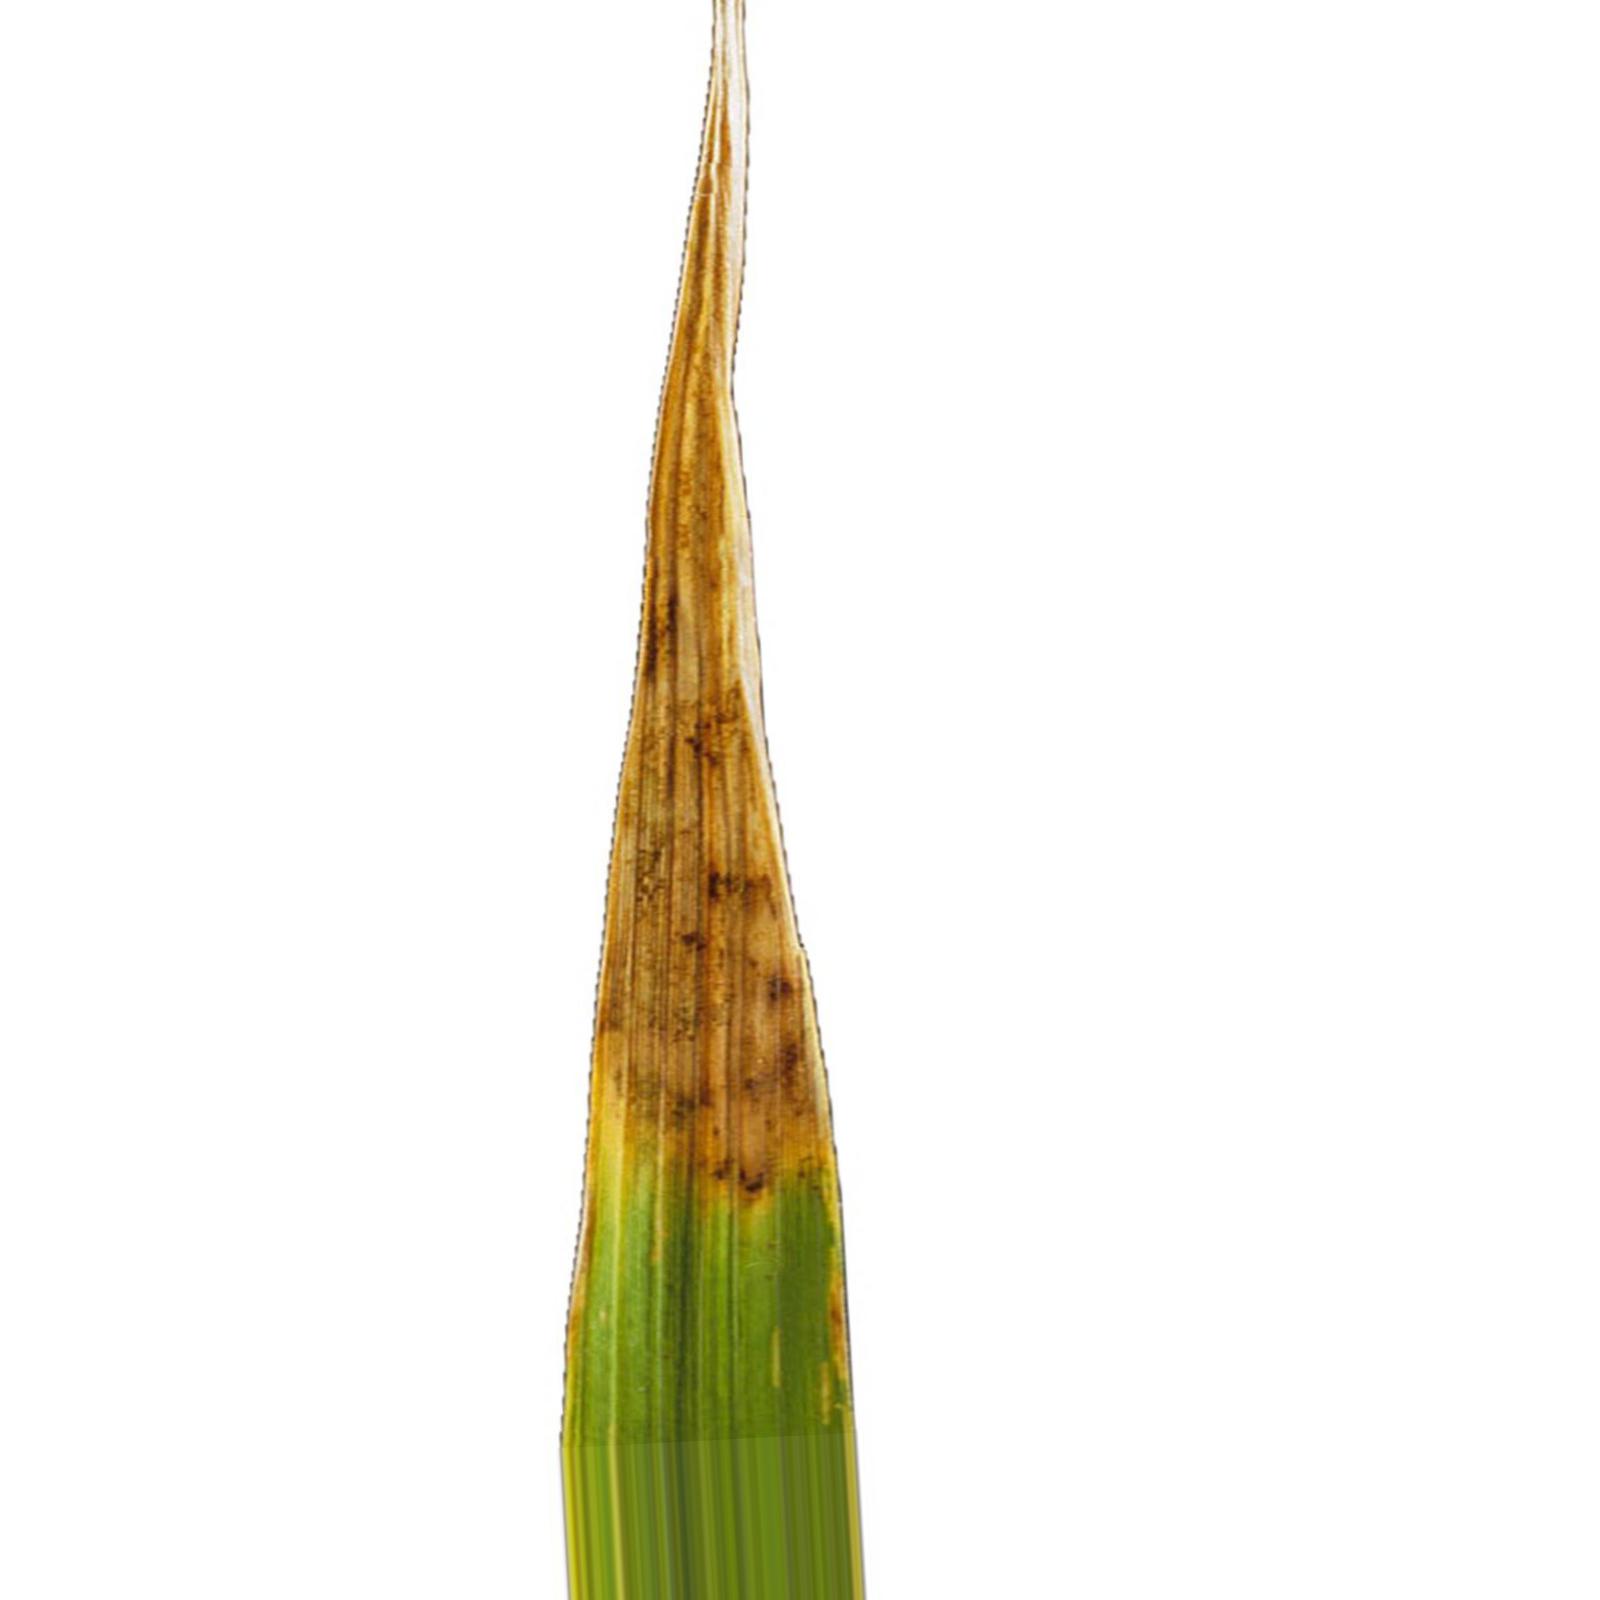
Nhãn: Bệnh Cháy lá ( Leaf scald )